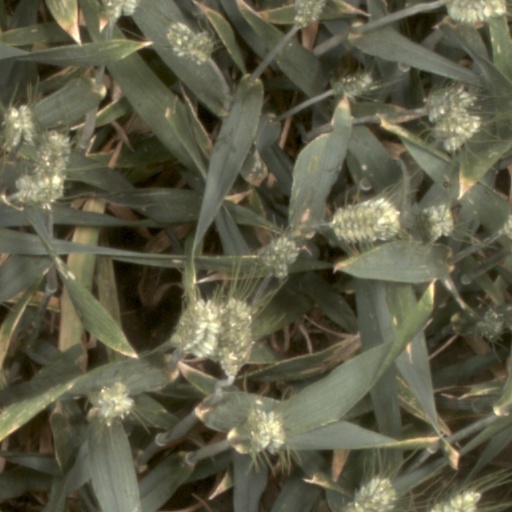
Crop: wheat